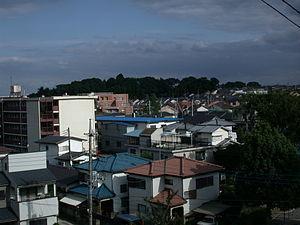
Midori est l'un des 18 arrondissements de la ville de Yokohama au Japon. Il est situé au nord-ouest de la ville.